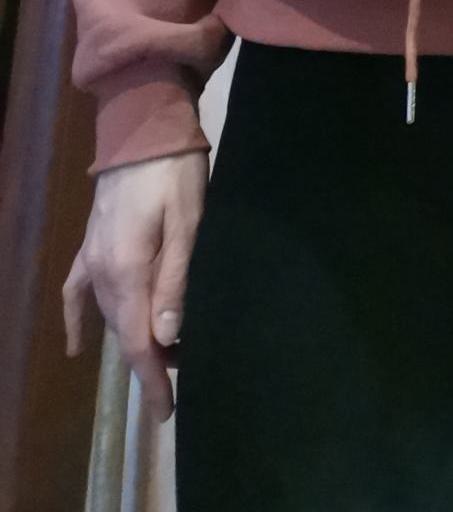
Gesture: no_gesture